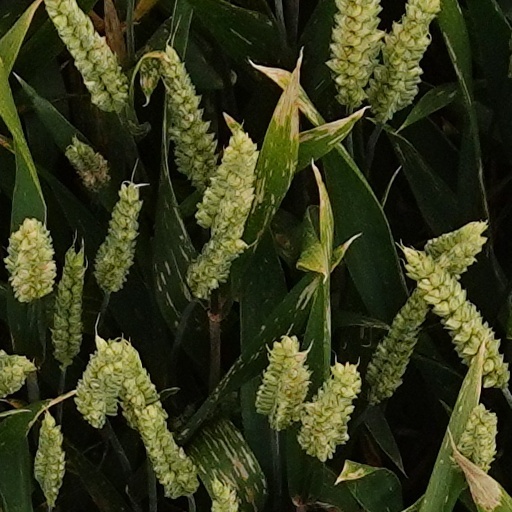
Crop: wheat